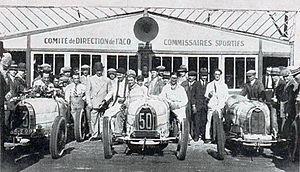
Arrivée du GP Bugatti 1928, g à d n°53 Ph. de Rotschiled 2e, E. Bugatti, n°50 Dubonnet 1er, Williams 4e, et n°52 Zehender 4e.
Le Grand Prix Bugatti est un Grand Prix automobile organisé par Ettore Bugatti et son entreprise au mois de juin à trois reprises consécutives, pour des monoplaces de sa marque exclusivement. Il s'est disputé sur le circuit de la Sarthe, proche du Mans.